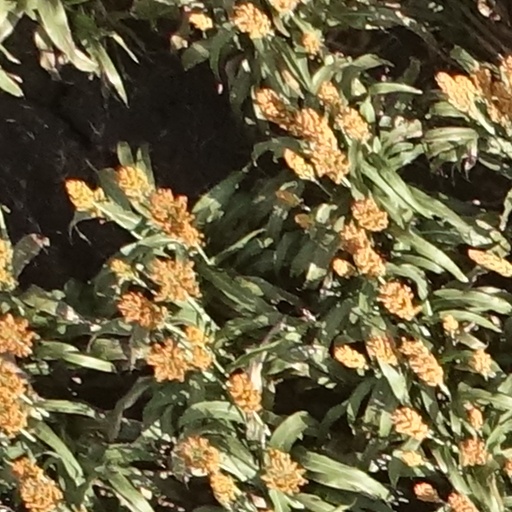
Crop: sorghum